Sylt

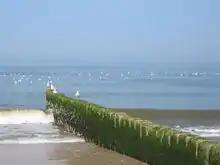
An armoured concrete groyne at Westerland

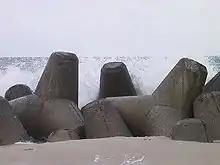
Concrete tetrapods in Westerland

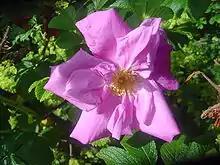
"Rosa rugosa", known as "Sylt rose" on the island

Measures of protection against the continuous erosion date back to the early 19th century when groynes of wooden poles were constructed. Those were built at right angles into the sea from the coast line. Later they were replaced by metal and eventually by armoured concrete groynes. The constructions did not have the desired effect of stopping the erosion caused by crossways currents. "Leeward erosion", i.e. erosion on the downwind side of the groynes prevented sustainable accumulation of sand.